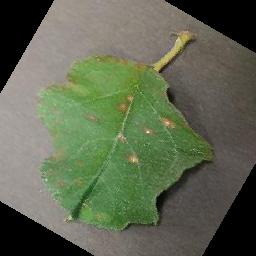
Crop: apple
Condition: cedar_rust